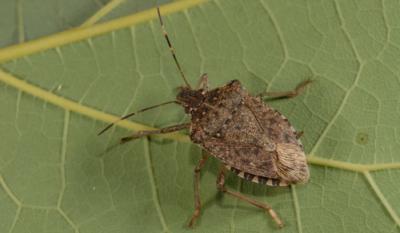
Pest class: stink_bug